H&R Block

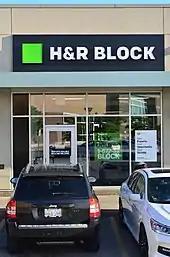
H&R Block office in Ontario

H&R Block acquired MECA Software, a 1980s PFM company that created the TaxCut software, in 1993. In 1995, H&R Block sold MECA, but retained TaxCut.